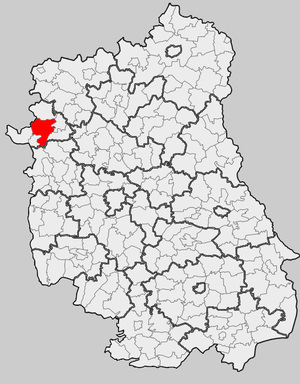
Ryki est une gmina mixte ou urbaine-rurale du powiat de Ryki, dans la Voïvodie de Lublin, dans l'est de la Pologne.